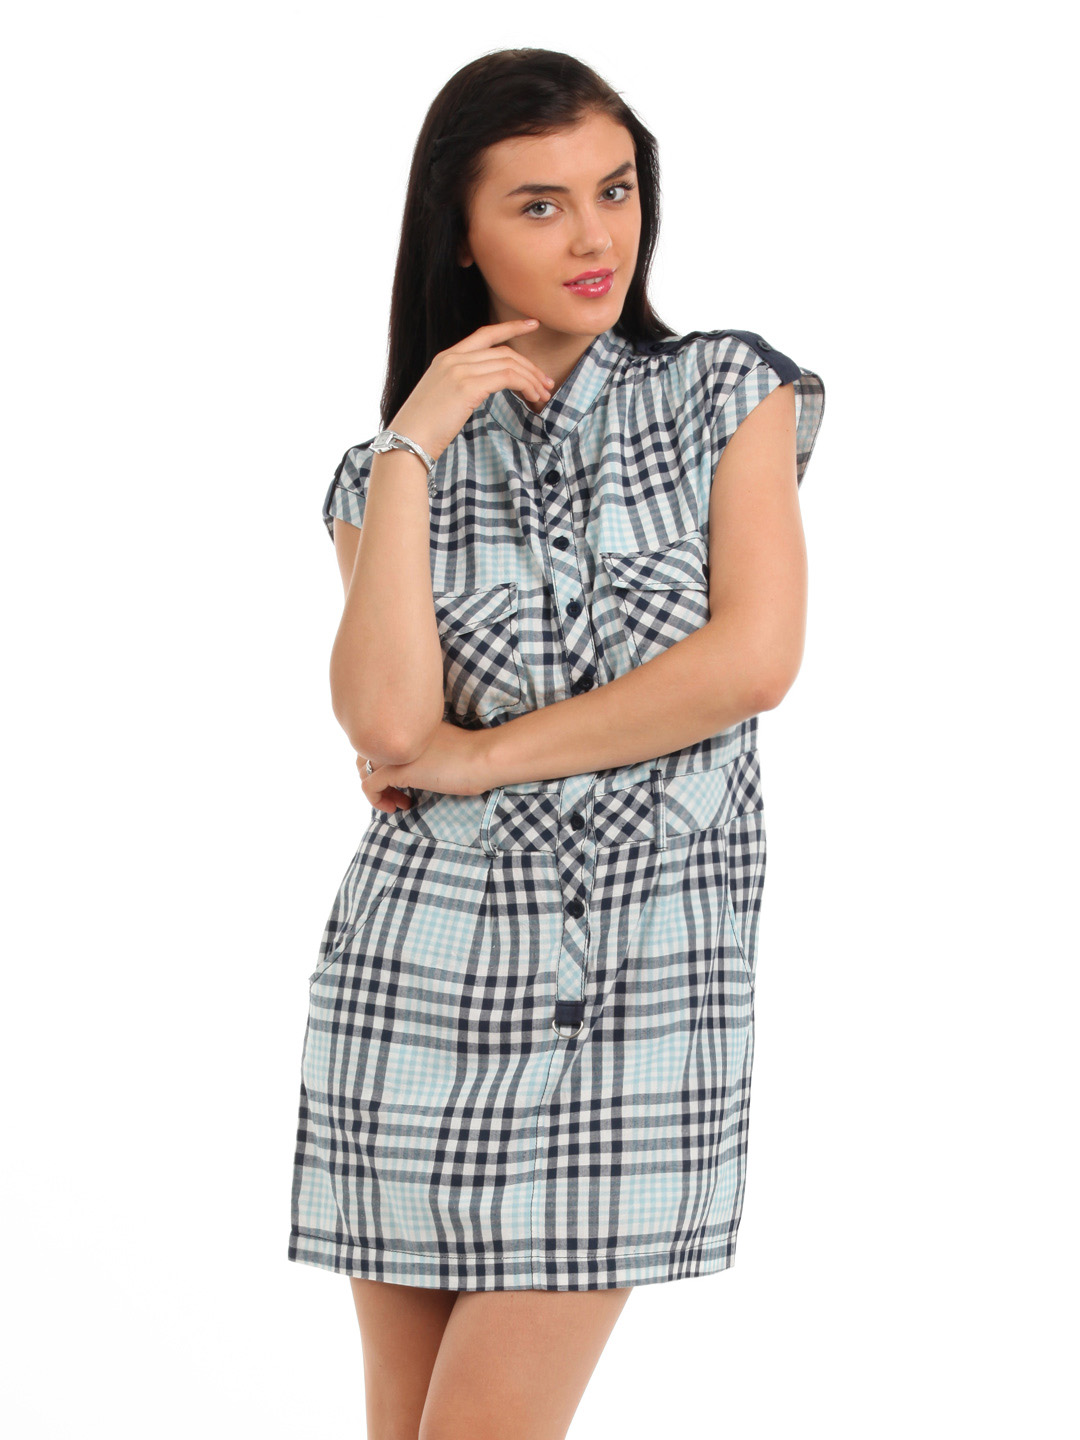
Latin Quarters Women Blue Dress
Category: Apparel / Dress / Dresses
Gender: Women
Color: Blue
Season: Fall 2012
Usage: Casual